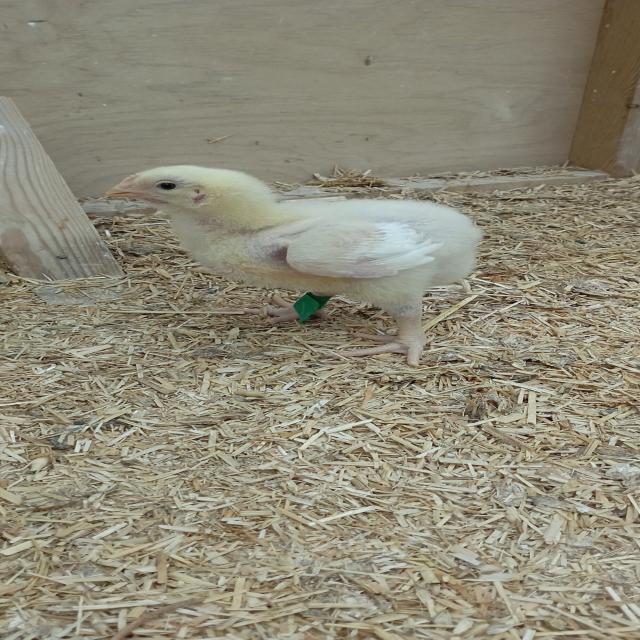
Weight: 391 g